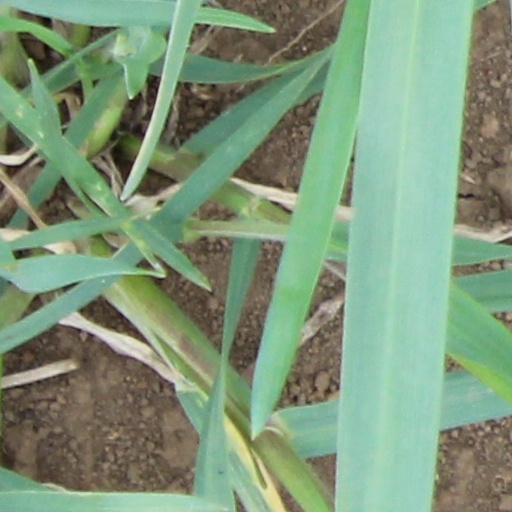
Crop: wheat